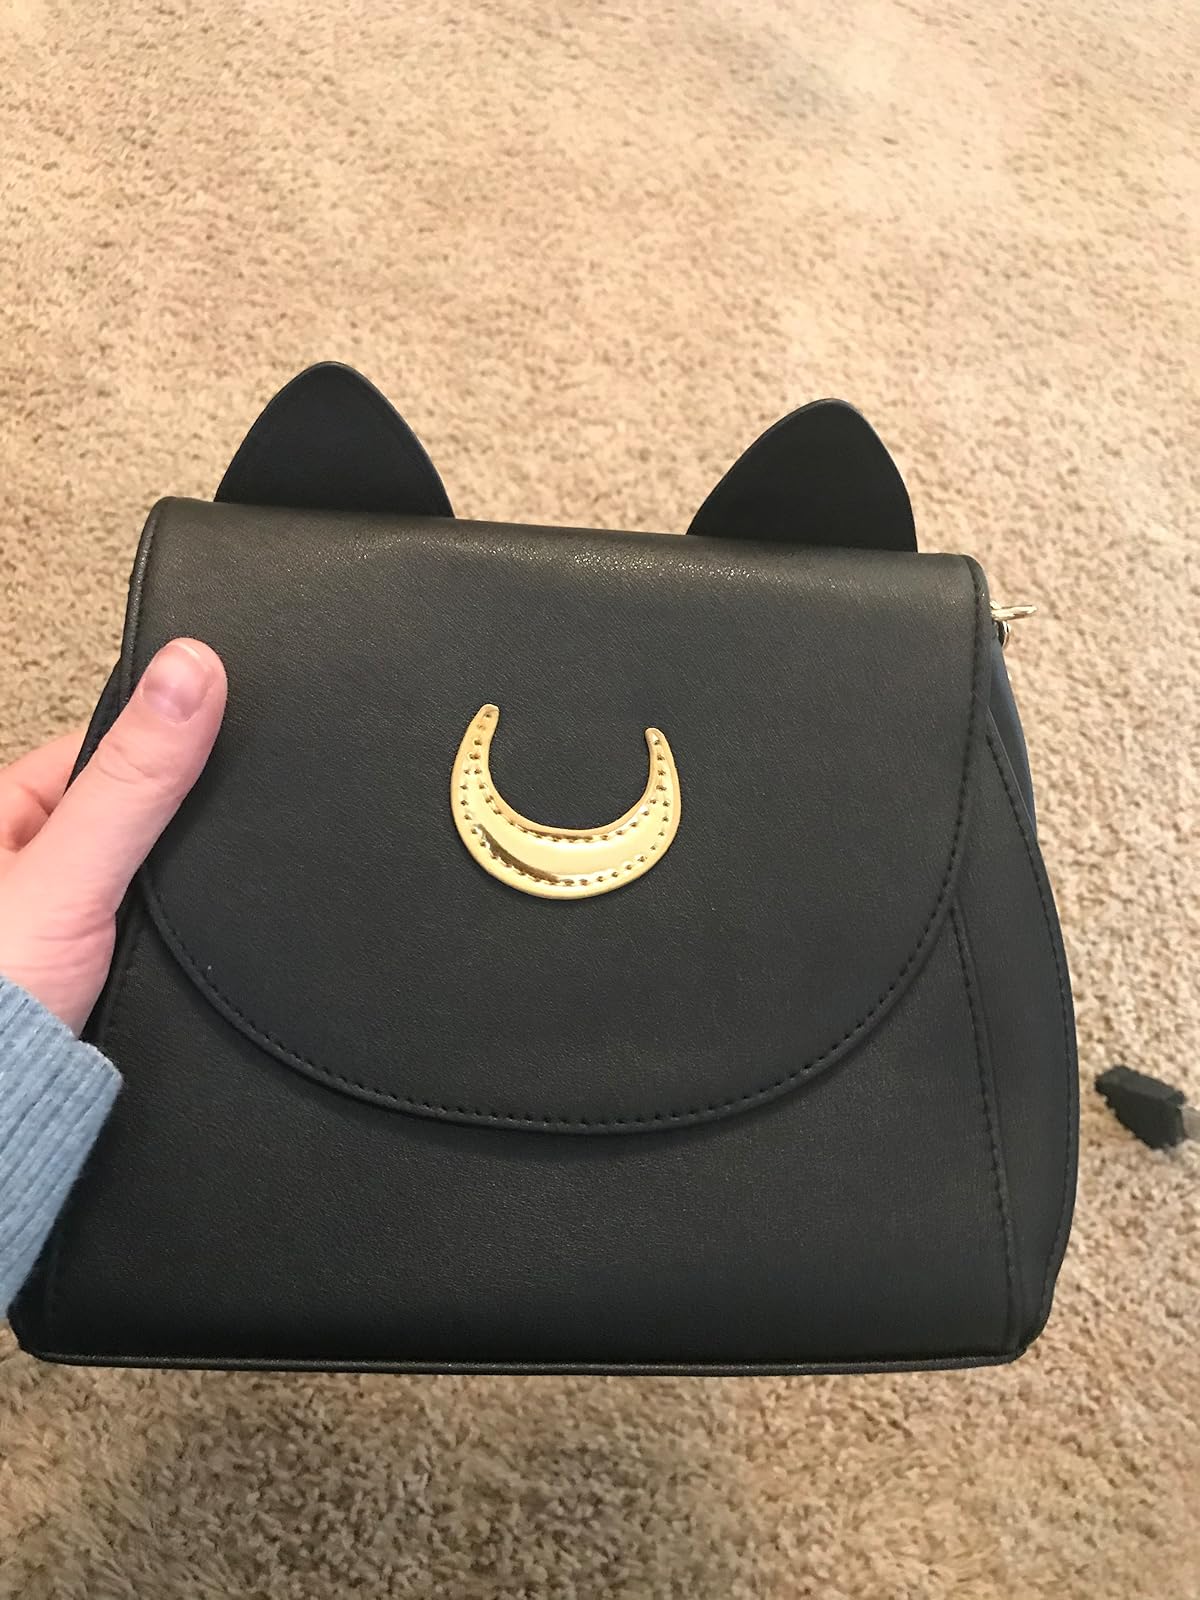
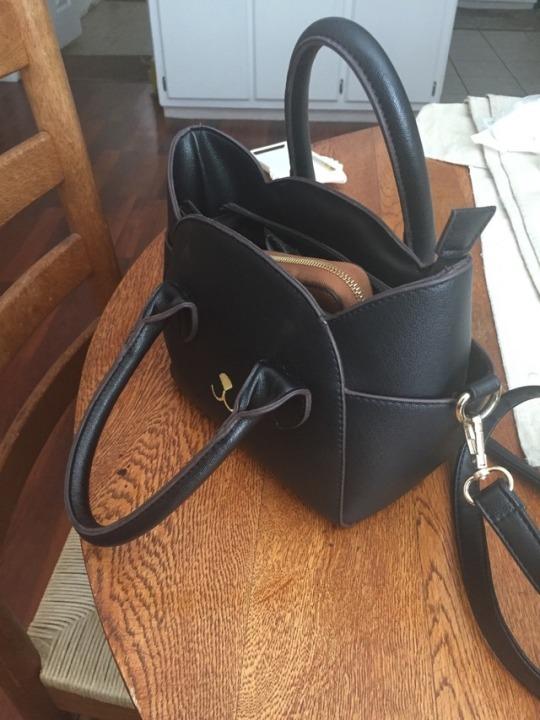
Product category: accessories_handbag
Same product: no